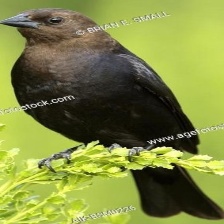
Species: BROWN HEADED COWBIRD
Scientific name: MOLOTHRUS ATER